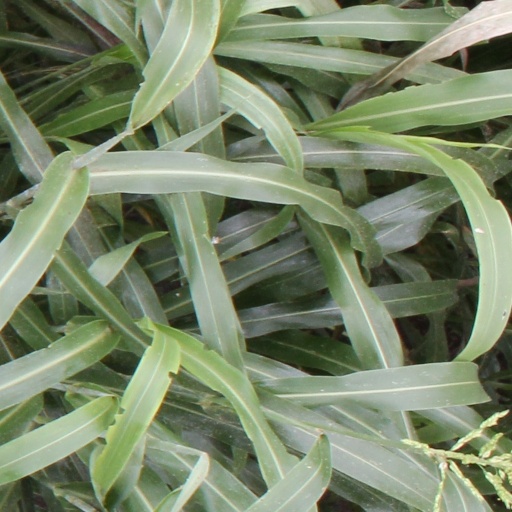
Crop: sorghum